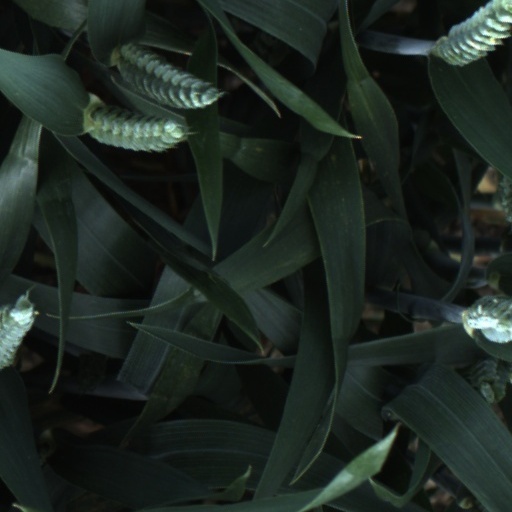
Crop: wheat